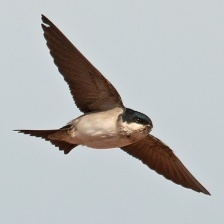
Species: COMMON HOUSE MARTIN
Scientific name: DELICHON URBICUM